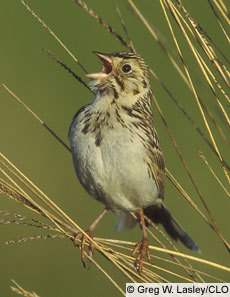
the bird has sharp and pointed beak, it also has gray throat, breast and belly, and brown tarsus and feet.
bird has brown body feathers, white breast feather, and brown beak
this is a grey bird with brown spots on it and a small orange beak.
this is a small, tan bird with yellow on the crown and brown stripes on the wingbars and crown.
this bird is white and brown in color with a sharp beak, and brown eye rings.
this bird has wings that are brown with a white belly
this bird has a white breast and a brown beak.
a small bird with brown and yellow striped covert and secondaries, and a cream and grey colored breast.
a small white bird with black striped wings, black tail, red bill and red feet.
this small bird has a small, pointed bill, a cream belly, and speckled brown plumage on its head and back.
Species: Baird Sparrow